Chevrolet Corvette C6.R

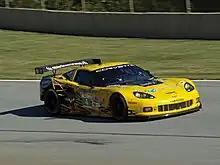
Chevrolet Corvette C6.R GT2

The car uses a newly designed 6.0L V8 making 470 bhp, which is based on the 7.0L LS7.R from the GT1 car (which produced 590 bhp). As part of the GT regulations for 2010, the engine would be downsized to 5.5L to comply with the new engine displacement limits. The new GT2 car takes body styling cues from the then new Corvette ZR1 street car. The car sports a new aluminum frame (the GT1 car had a steel frame), smaller front splitter and rear wing, and steel brakes (the GT1 used carbon ceramic brakes), bringing it closer to the build of the Z06 road car. Due to its 5.5L motor displacement, the car was penalized with extra weight and waivers, much to the advantage of the competing Ferrari F430 GTC, whose powerplant generated the same 500 bhp but from a 4.0L V8.